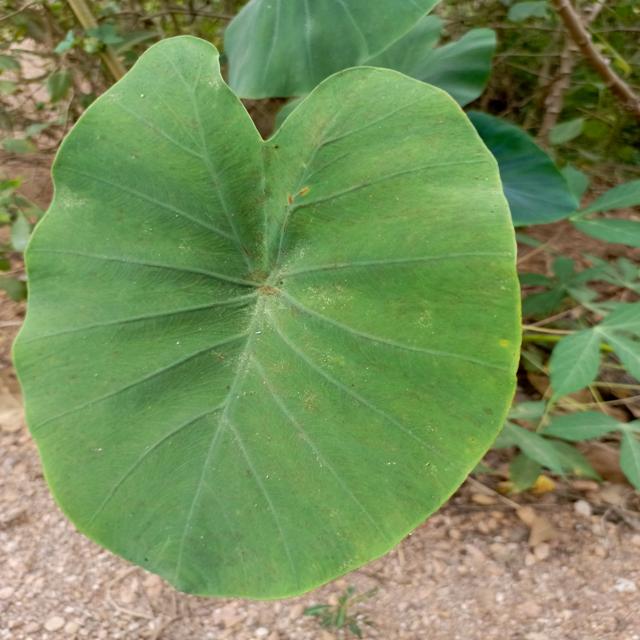
Label: Healthy